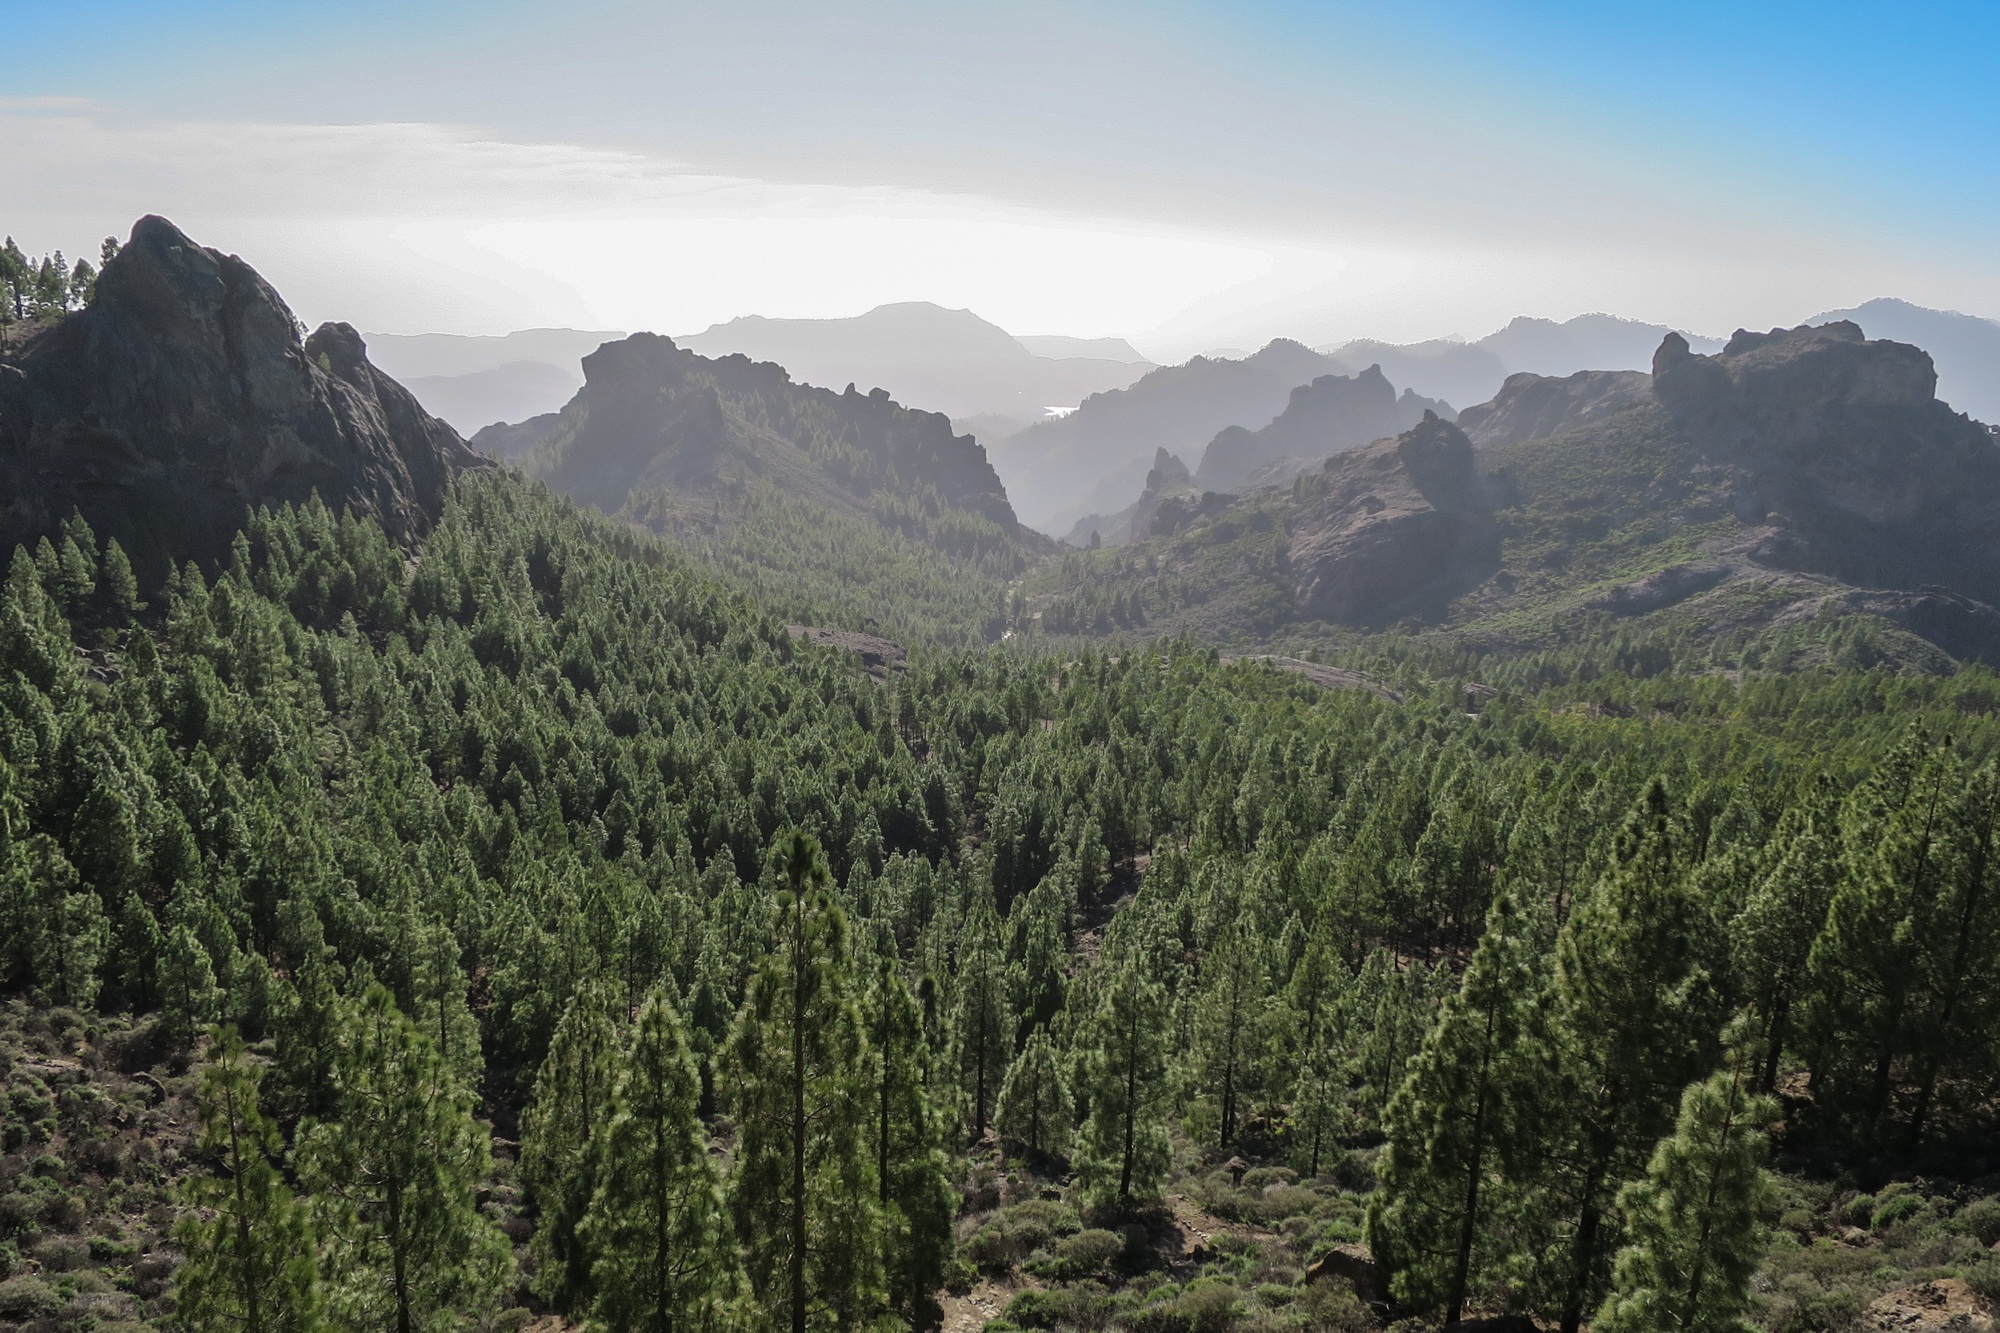
landscape, tree, nature, forest, wilderness, walking, mountain, wood, meadow, adventure, valley, mountain range, national park, ridge, mountains, alps, plateau, habitat, gran canaria, ecosystem, canary islands, landform, biome, mountains landscape, natural environment, geographical feature, atmospheric phenomenon, mountainous landforms, temperate coniferous forest